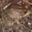
Label: frog